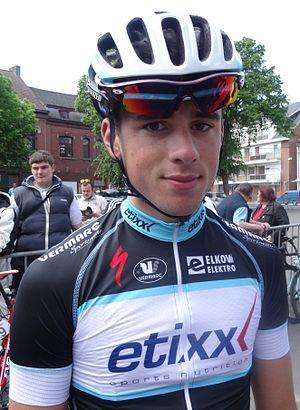
Reportage réalisé le samedi 17 mai à l'occasion du départ du Grand Prix Criquielion 2014 à Boussu, Belgique.
Álvaro Cuadros Morata est un coureur cycliste espagnol, né le 12 avril 1995 à Grenade. Il est membre de l'équipe Caja Rural-Seguros RGA.
La saison 2014 de l'équipe cycliste Etixx est la deuxième de cette équipe.